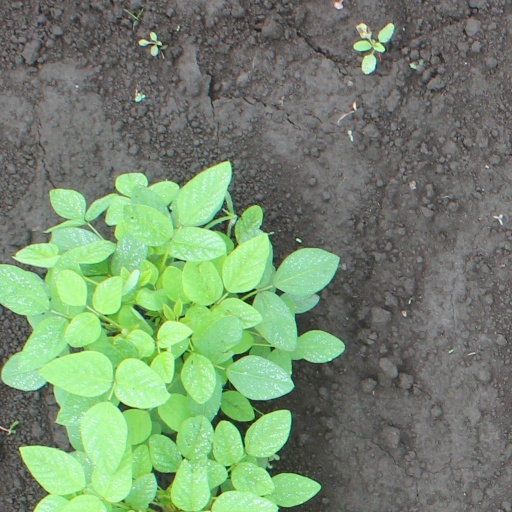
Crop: soybean